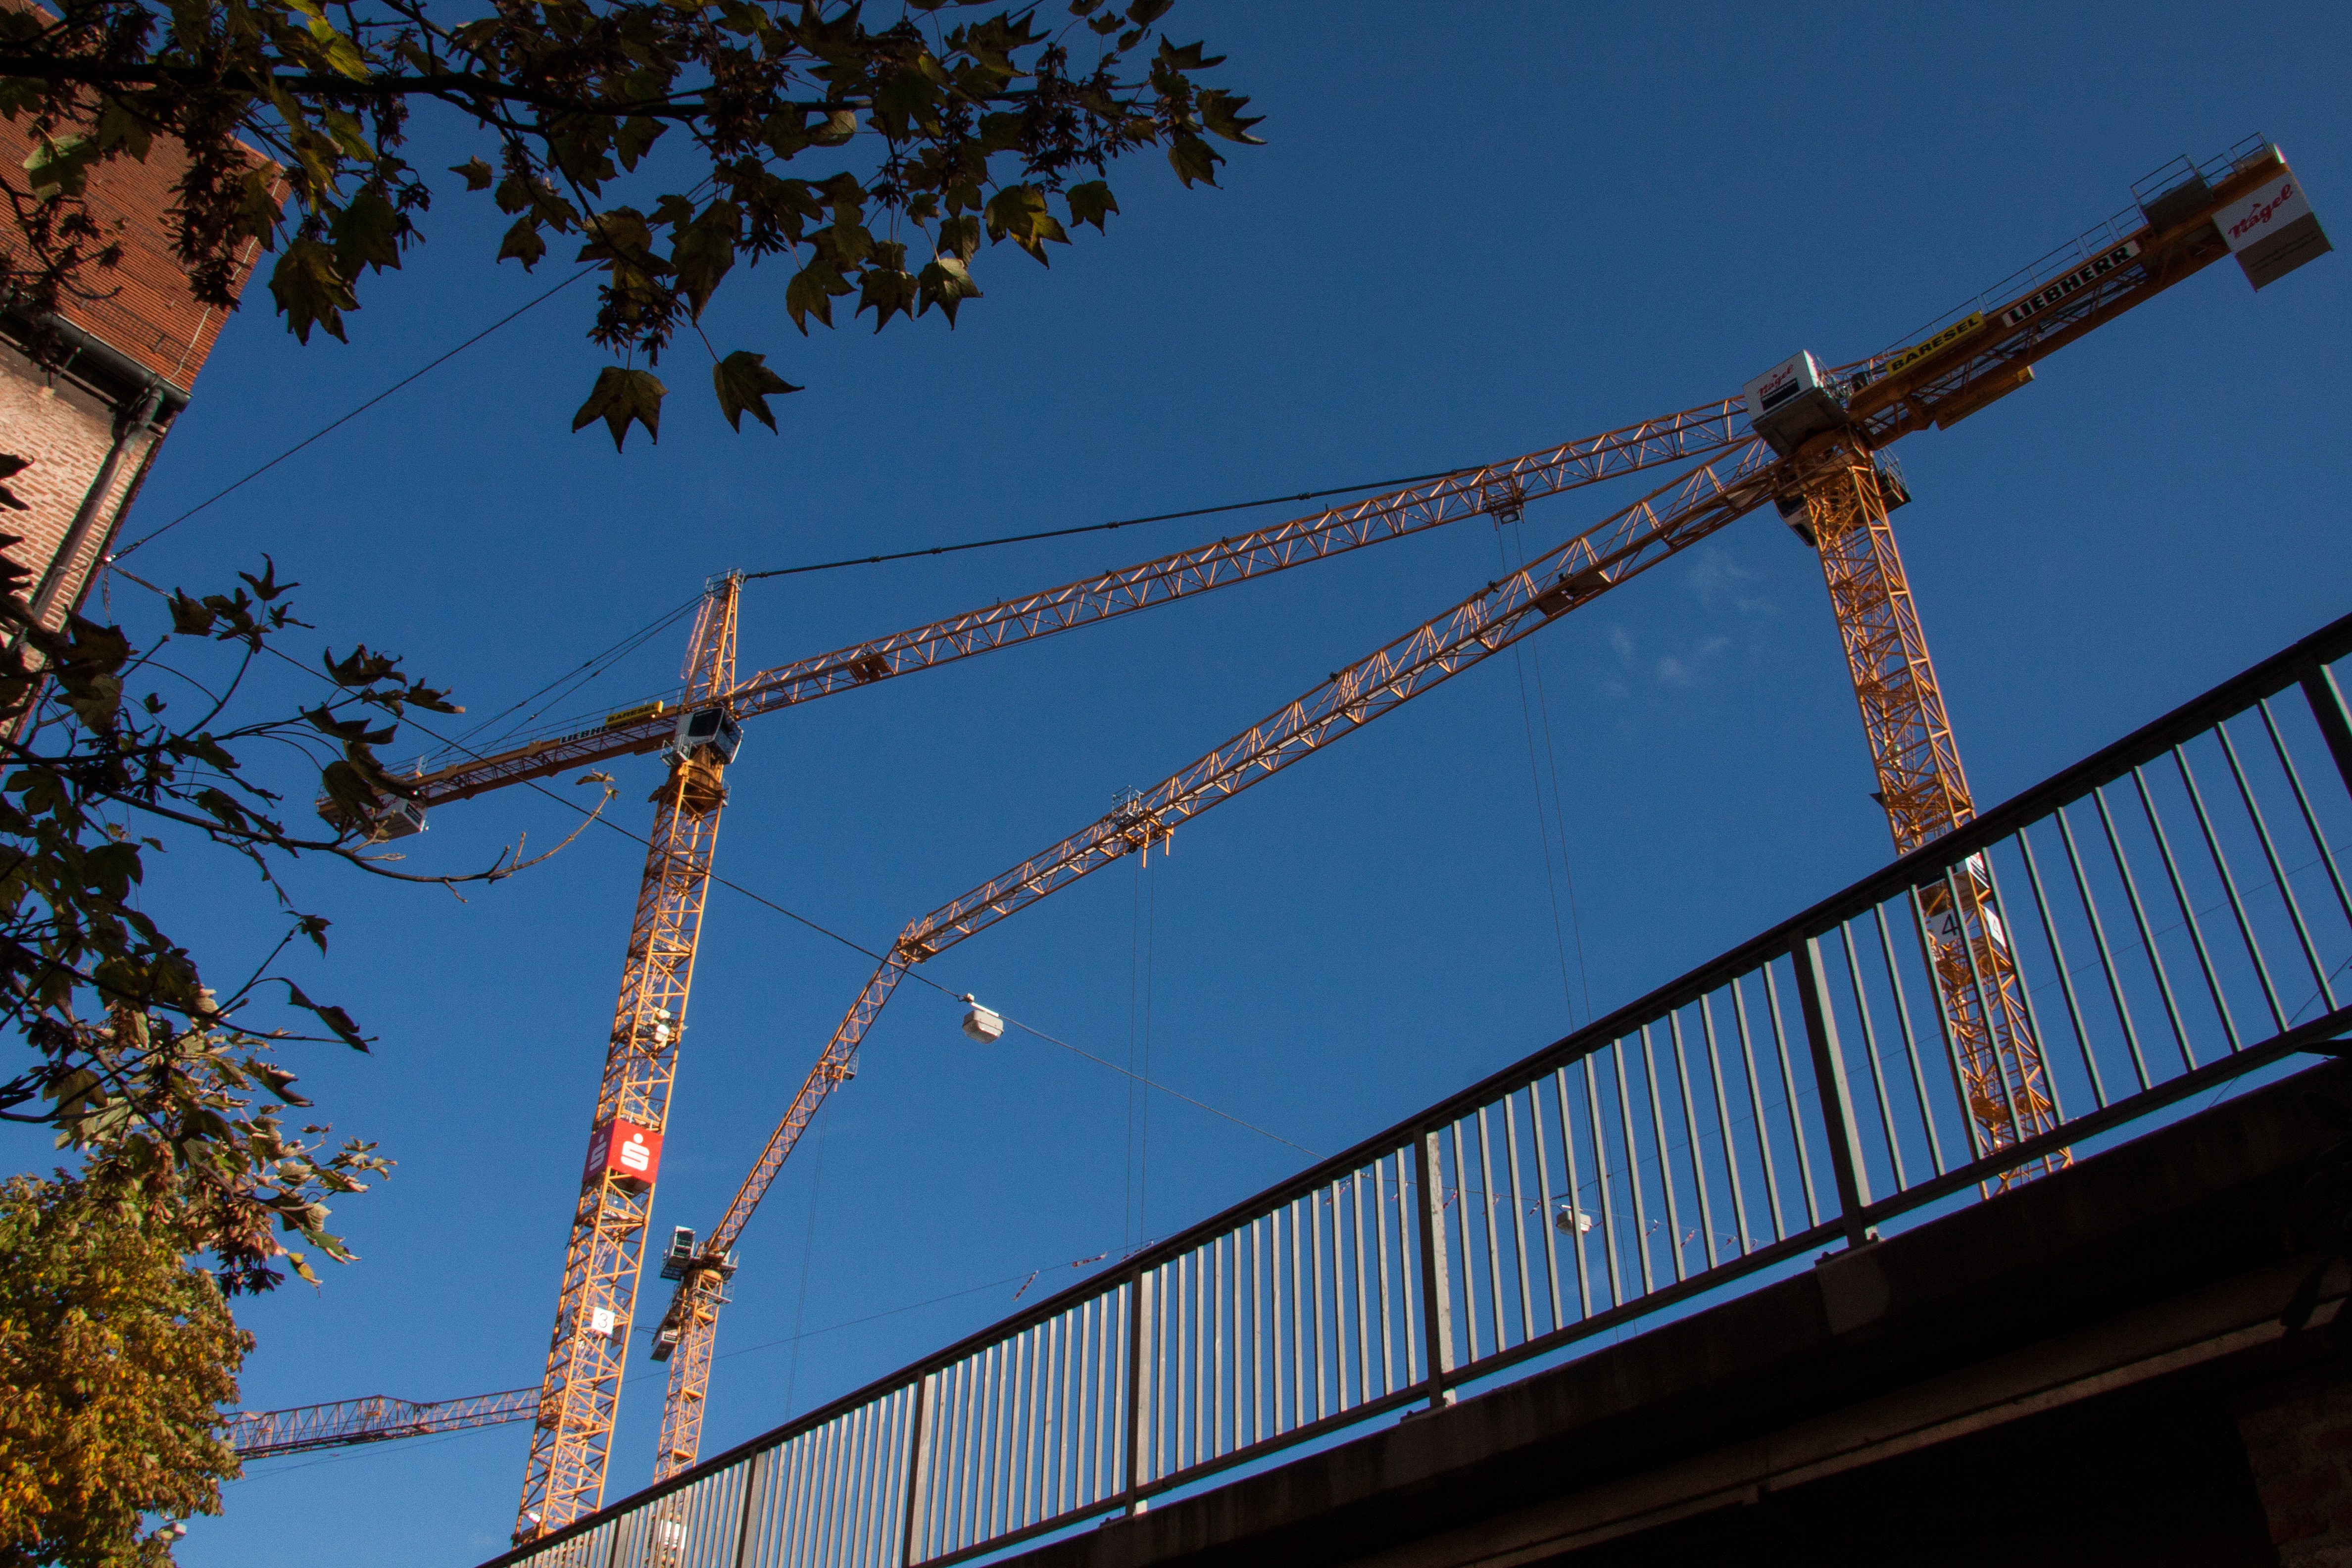
tree, sky, bridge, sunlight, evening, construction, railing, line, reflection, mast, blue, electricity, leaves, cranes, site, urban area, outdoor structure